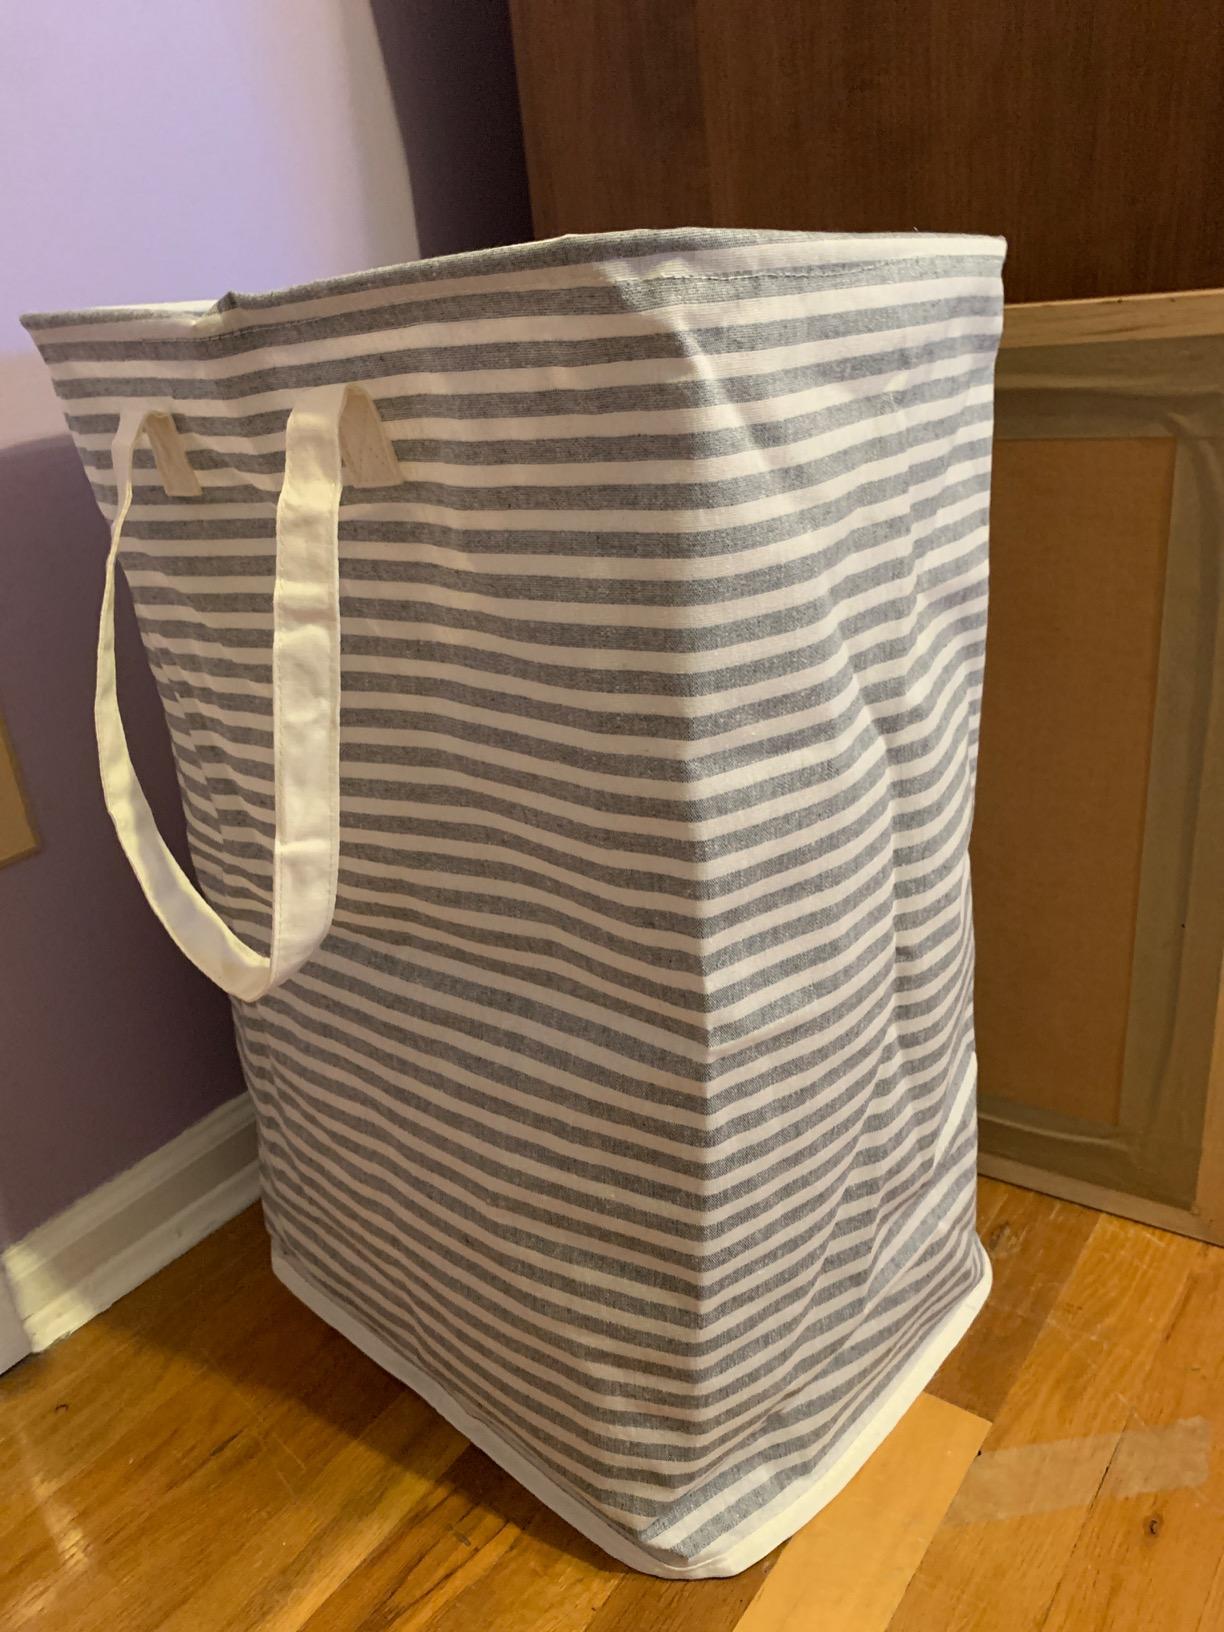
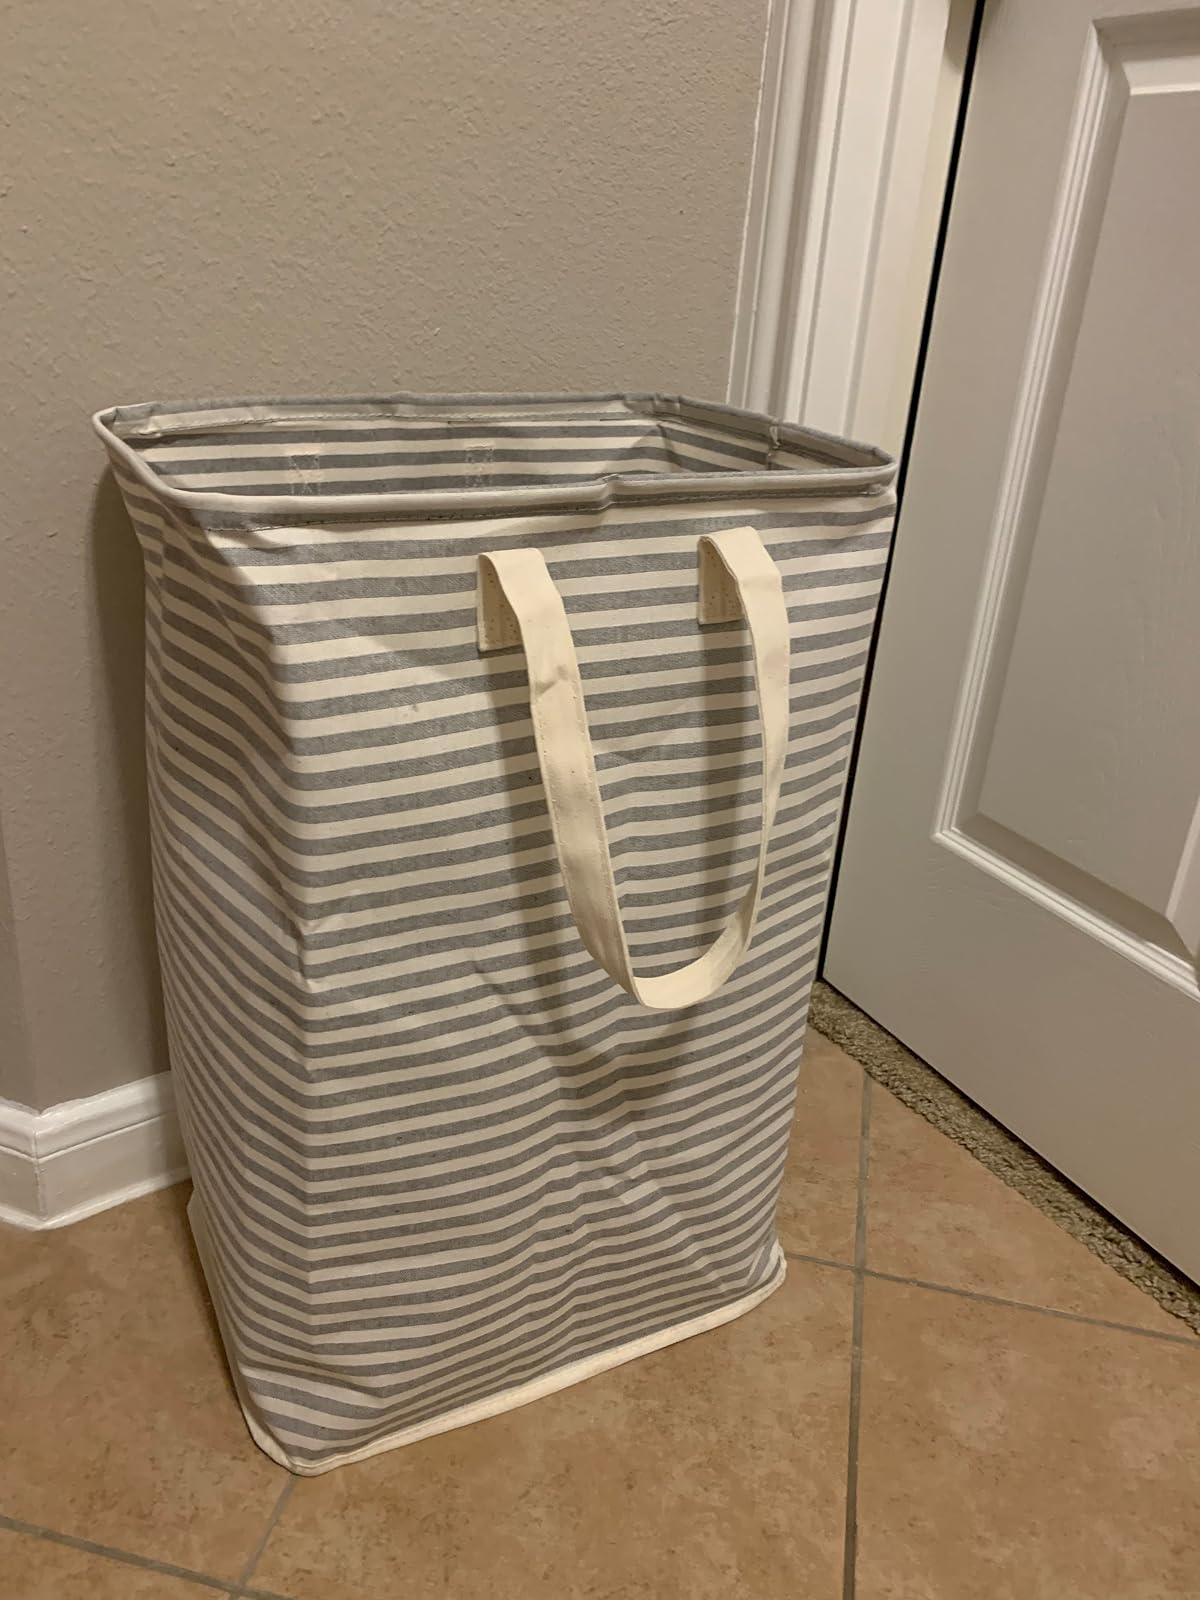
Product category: items_hamper
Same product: yes